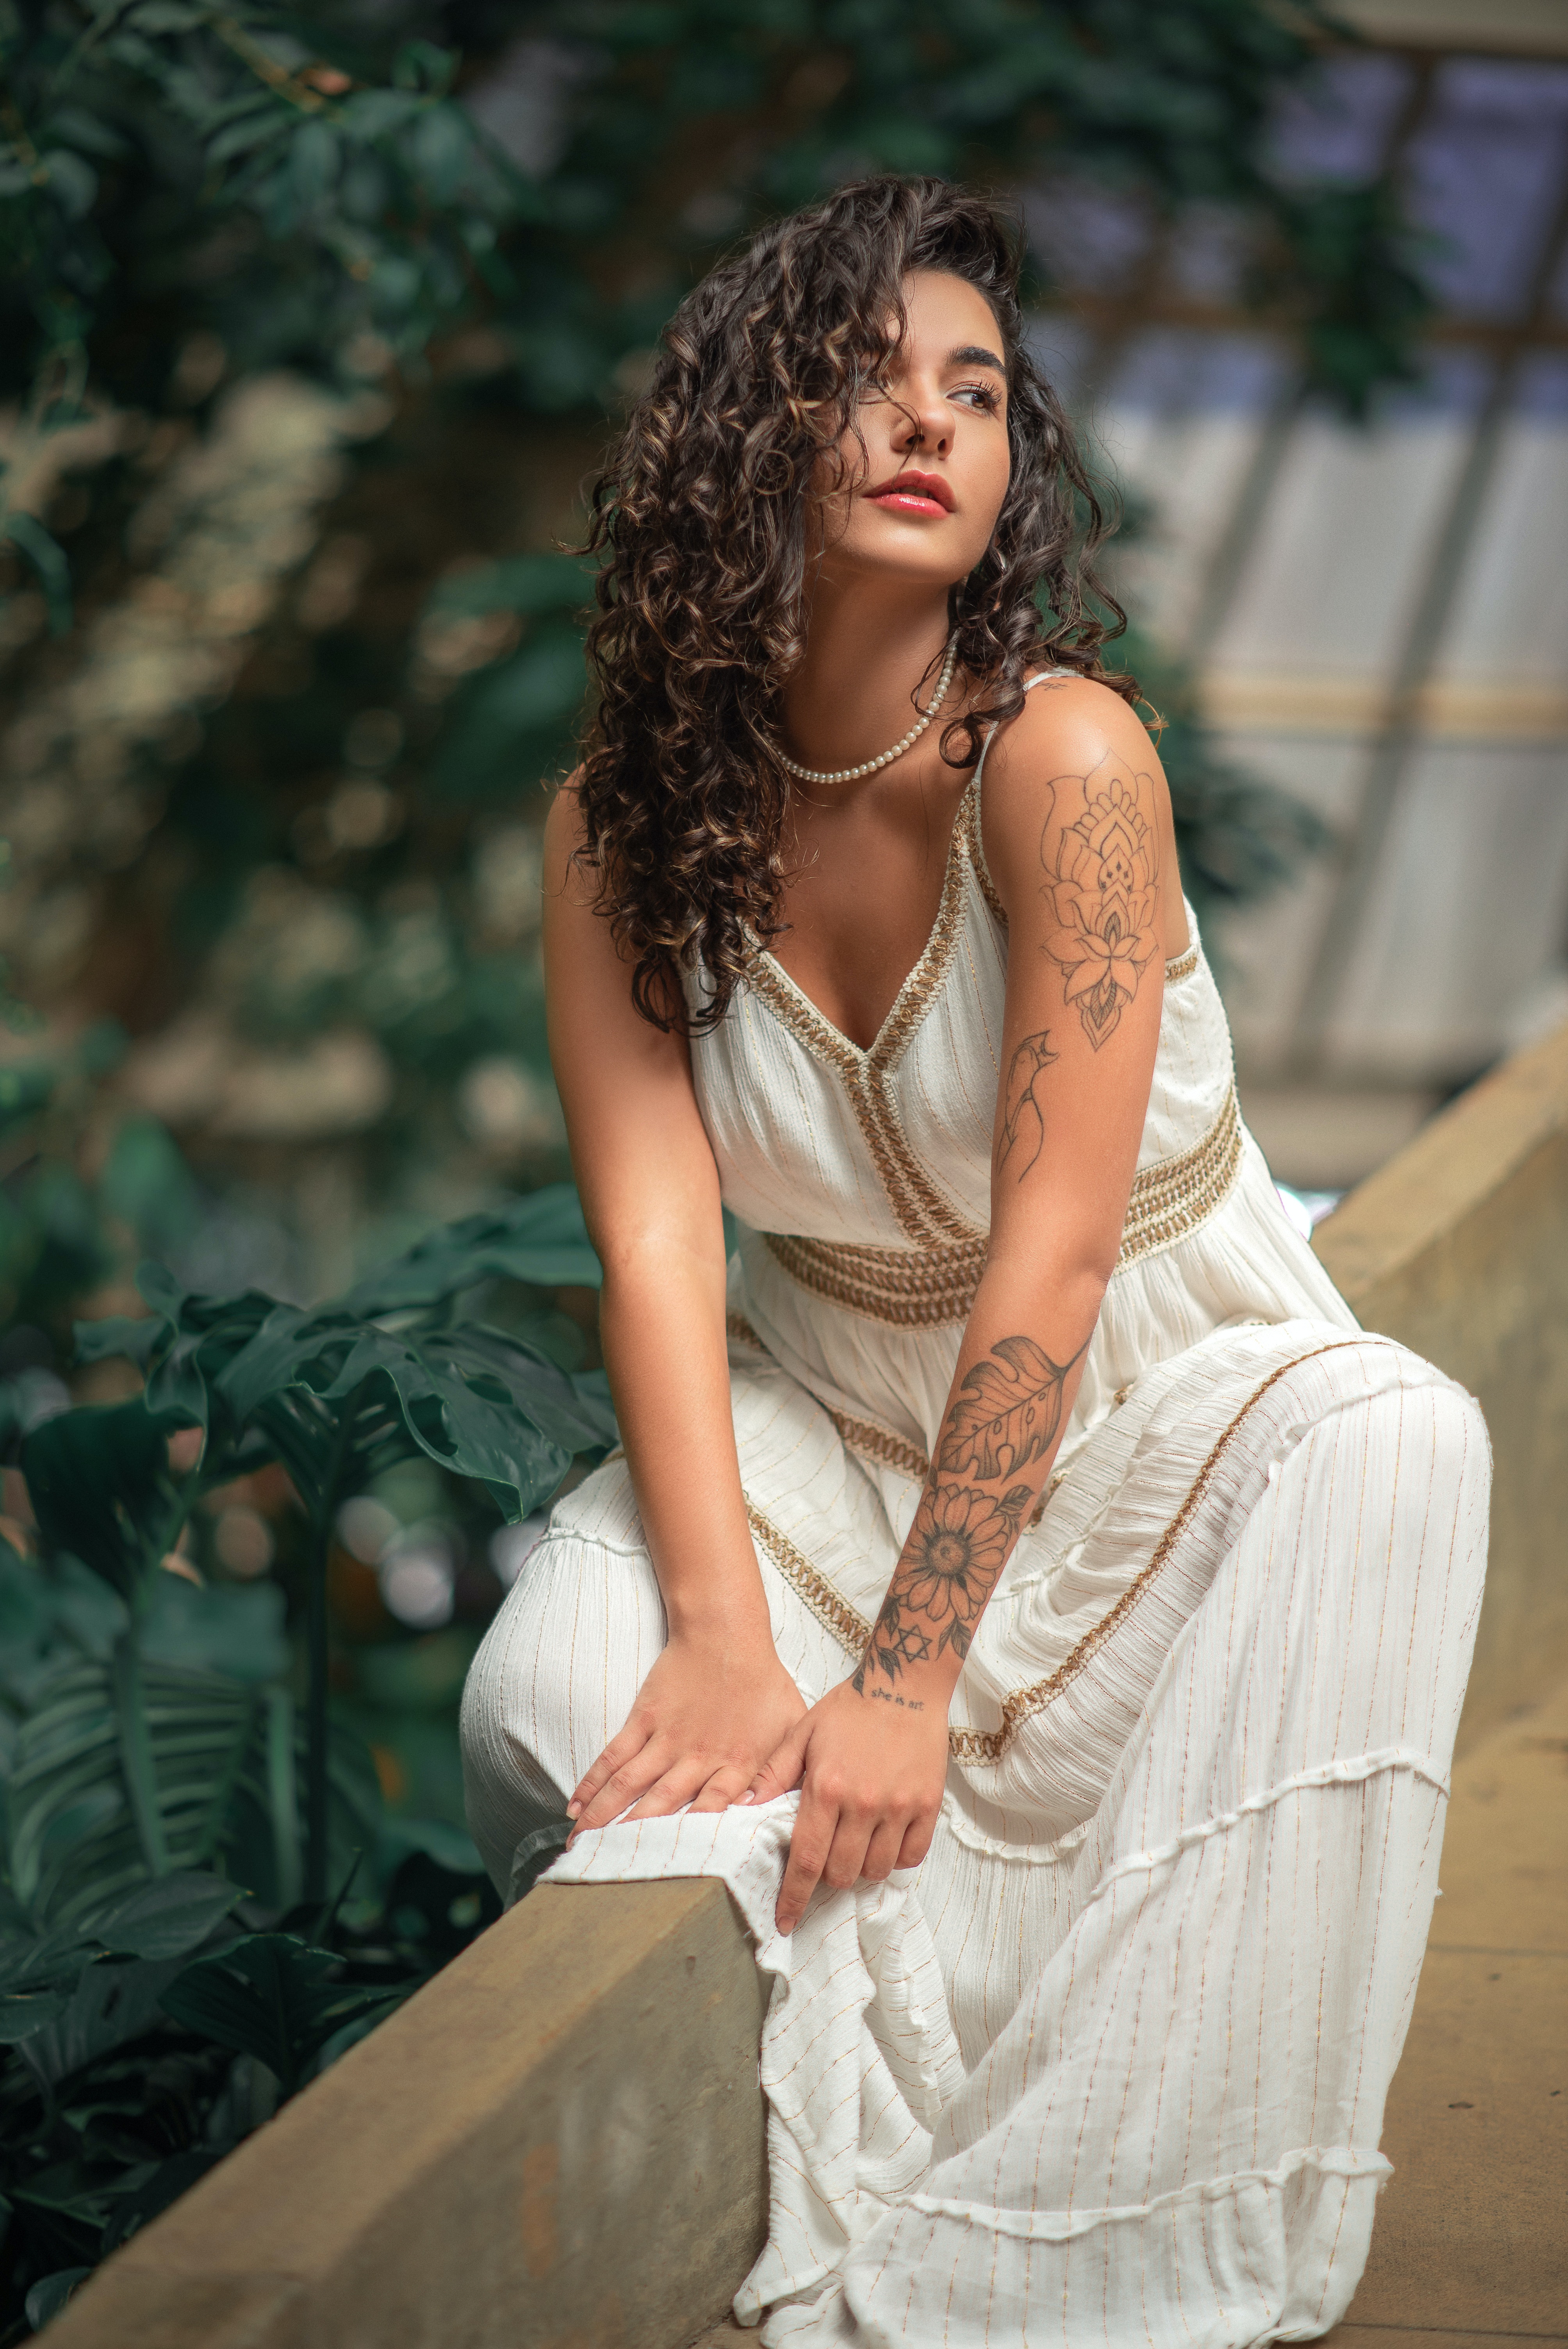
woman, skin, shoulder, People in nature, flash photography, human body, happy, thigh, grass, waist, black hair, fashion design, fawn, cool, adaptation, fashion model, trunk, long hair, formal wear, jewellery, human leg, necklace, fun, brown hair, abdomen, event, leisure, sitting, peach, gown, portrait photography, photo shoot, fashion accessory, sandal, tradition, model, headpiece